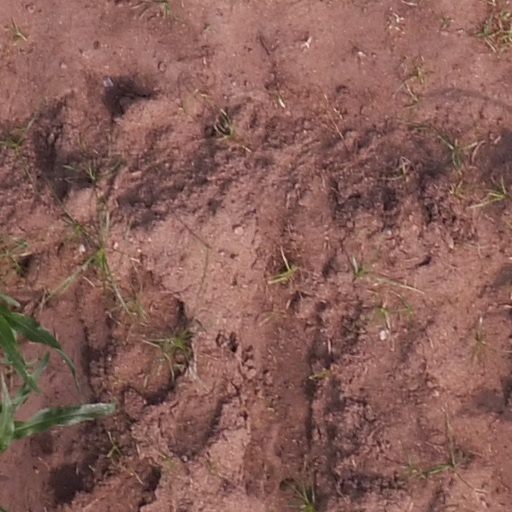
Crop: maize; corn